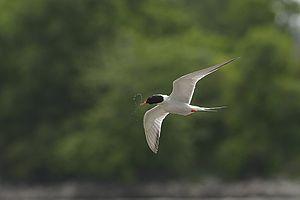
Sterne commune ( Sterna hirundo), photo prise sur la rivière des Prairies, Québec, Canada.